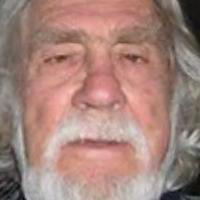
Age group: age 56-65